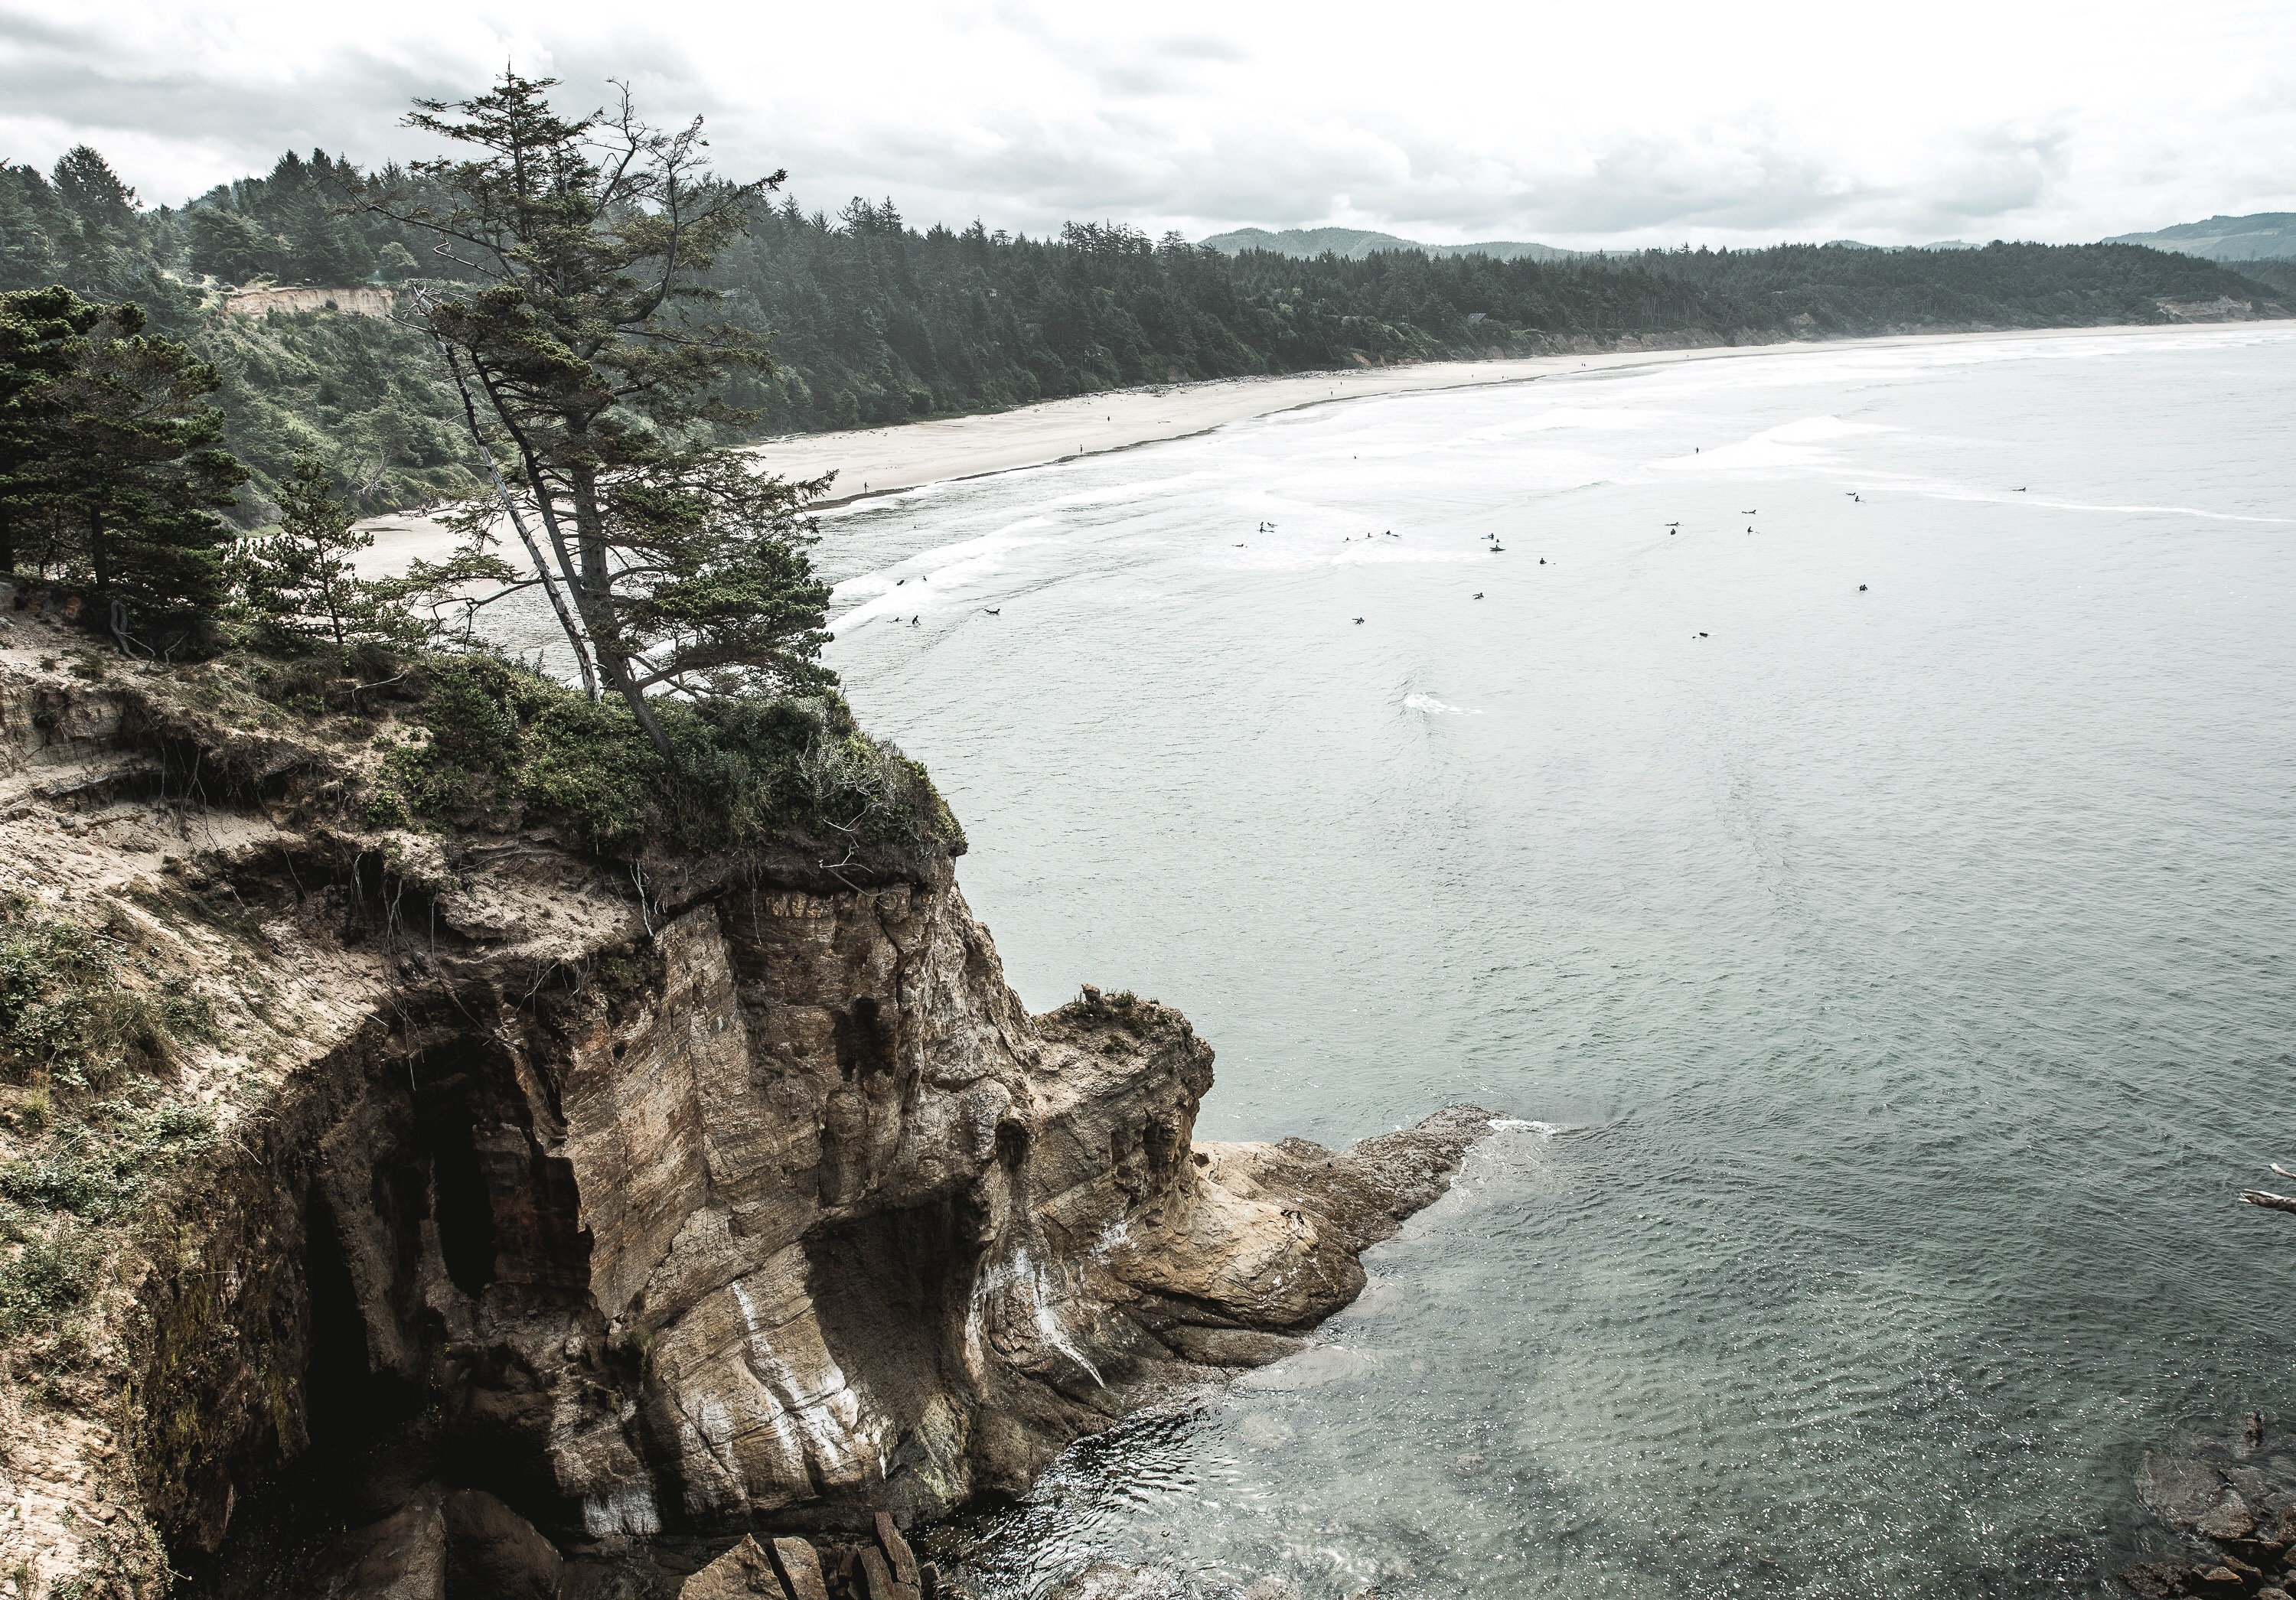
sea, coast, tree, water, shore, lake, coastal, river, cliff, surf, terrain, geology